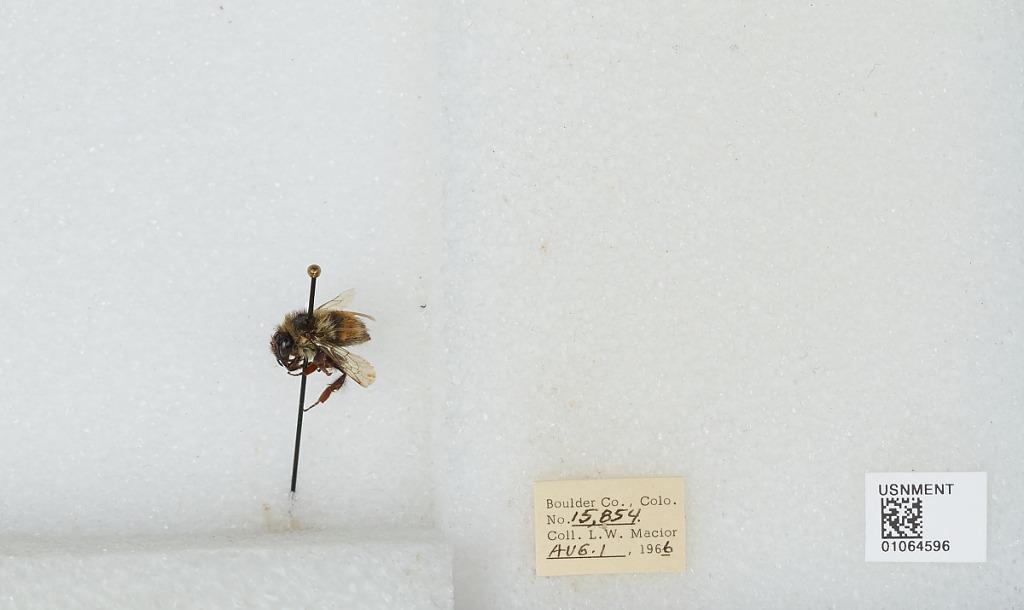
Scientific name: Bombus (Pyrobombus) bifarius Cresson
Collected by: L. Macior
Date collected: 1966-8-1
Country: United States
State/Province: Colorado
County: Boulder
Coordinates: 40.0017, -105.308